Wrestle Peter Pan 2023

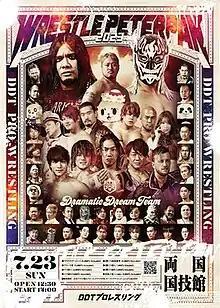
Promotional poster featuring various wrestlers

Wrestle Peter Pan 2023 was a professional wrestling event promoted by CyberFight's sub-brand DDT Pro-Wrestling (DDT). It took place on July 23, 2023, in Tokyo, Japan, at the Ryōgoku Kokugikan. The event aired on CyberFight's streaming service Wrestle Universe. The first three matches aired for free on DDT's YouTube channel. This was the fifteenth event in the Peter Pan series and the fifth promoted under the "Wrestle Peter Pan" name.